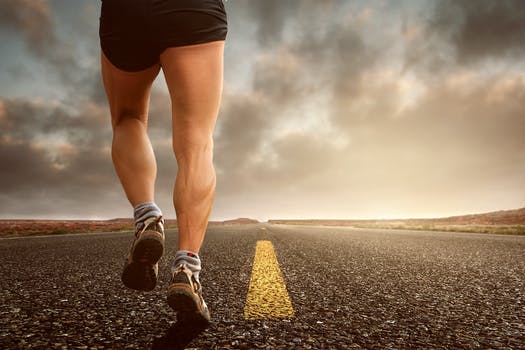
Label: No Watermark